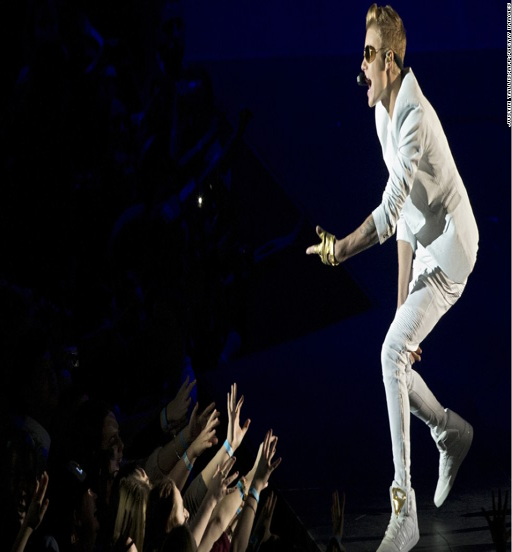
pop artist ticked off his fans after he showed up late to a concert .